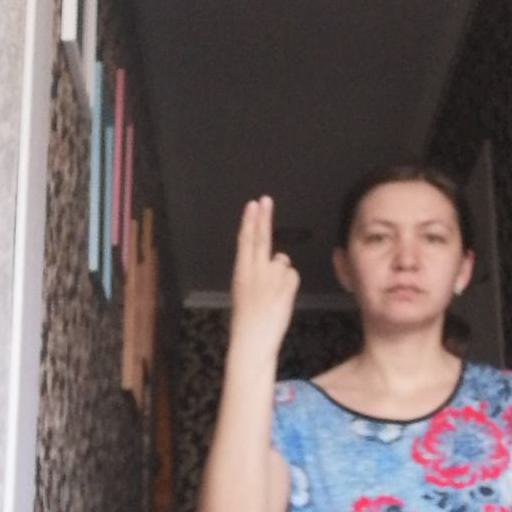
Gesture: two_up_inverted